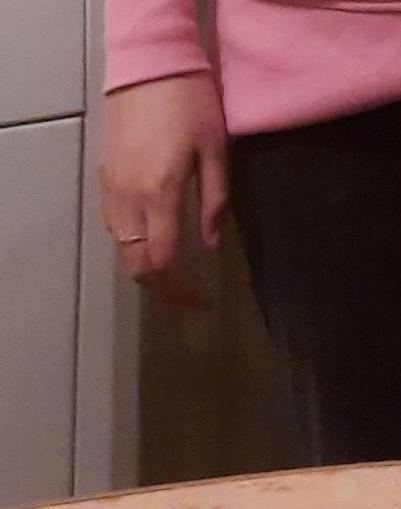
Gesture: no_gesture